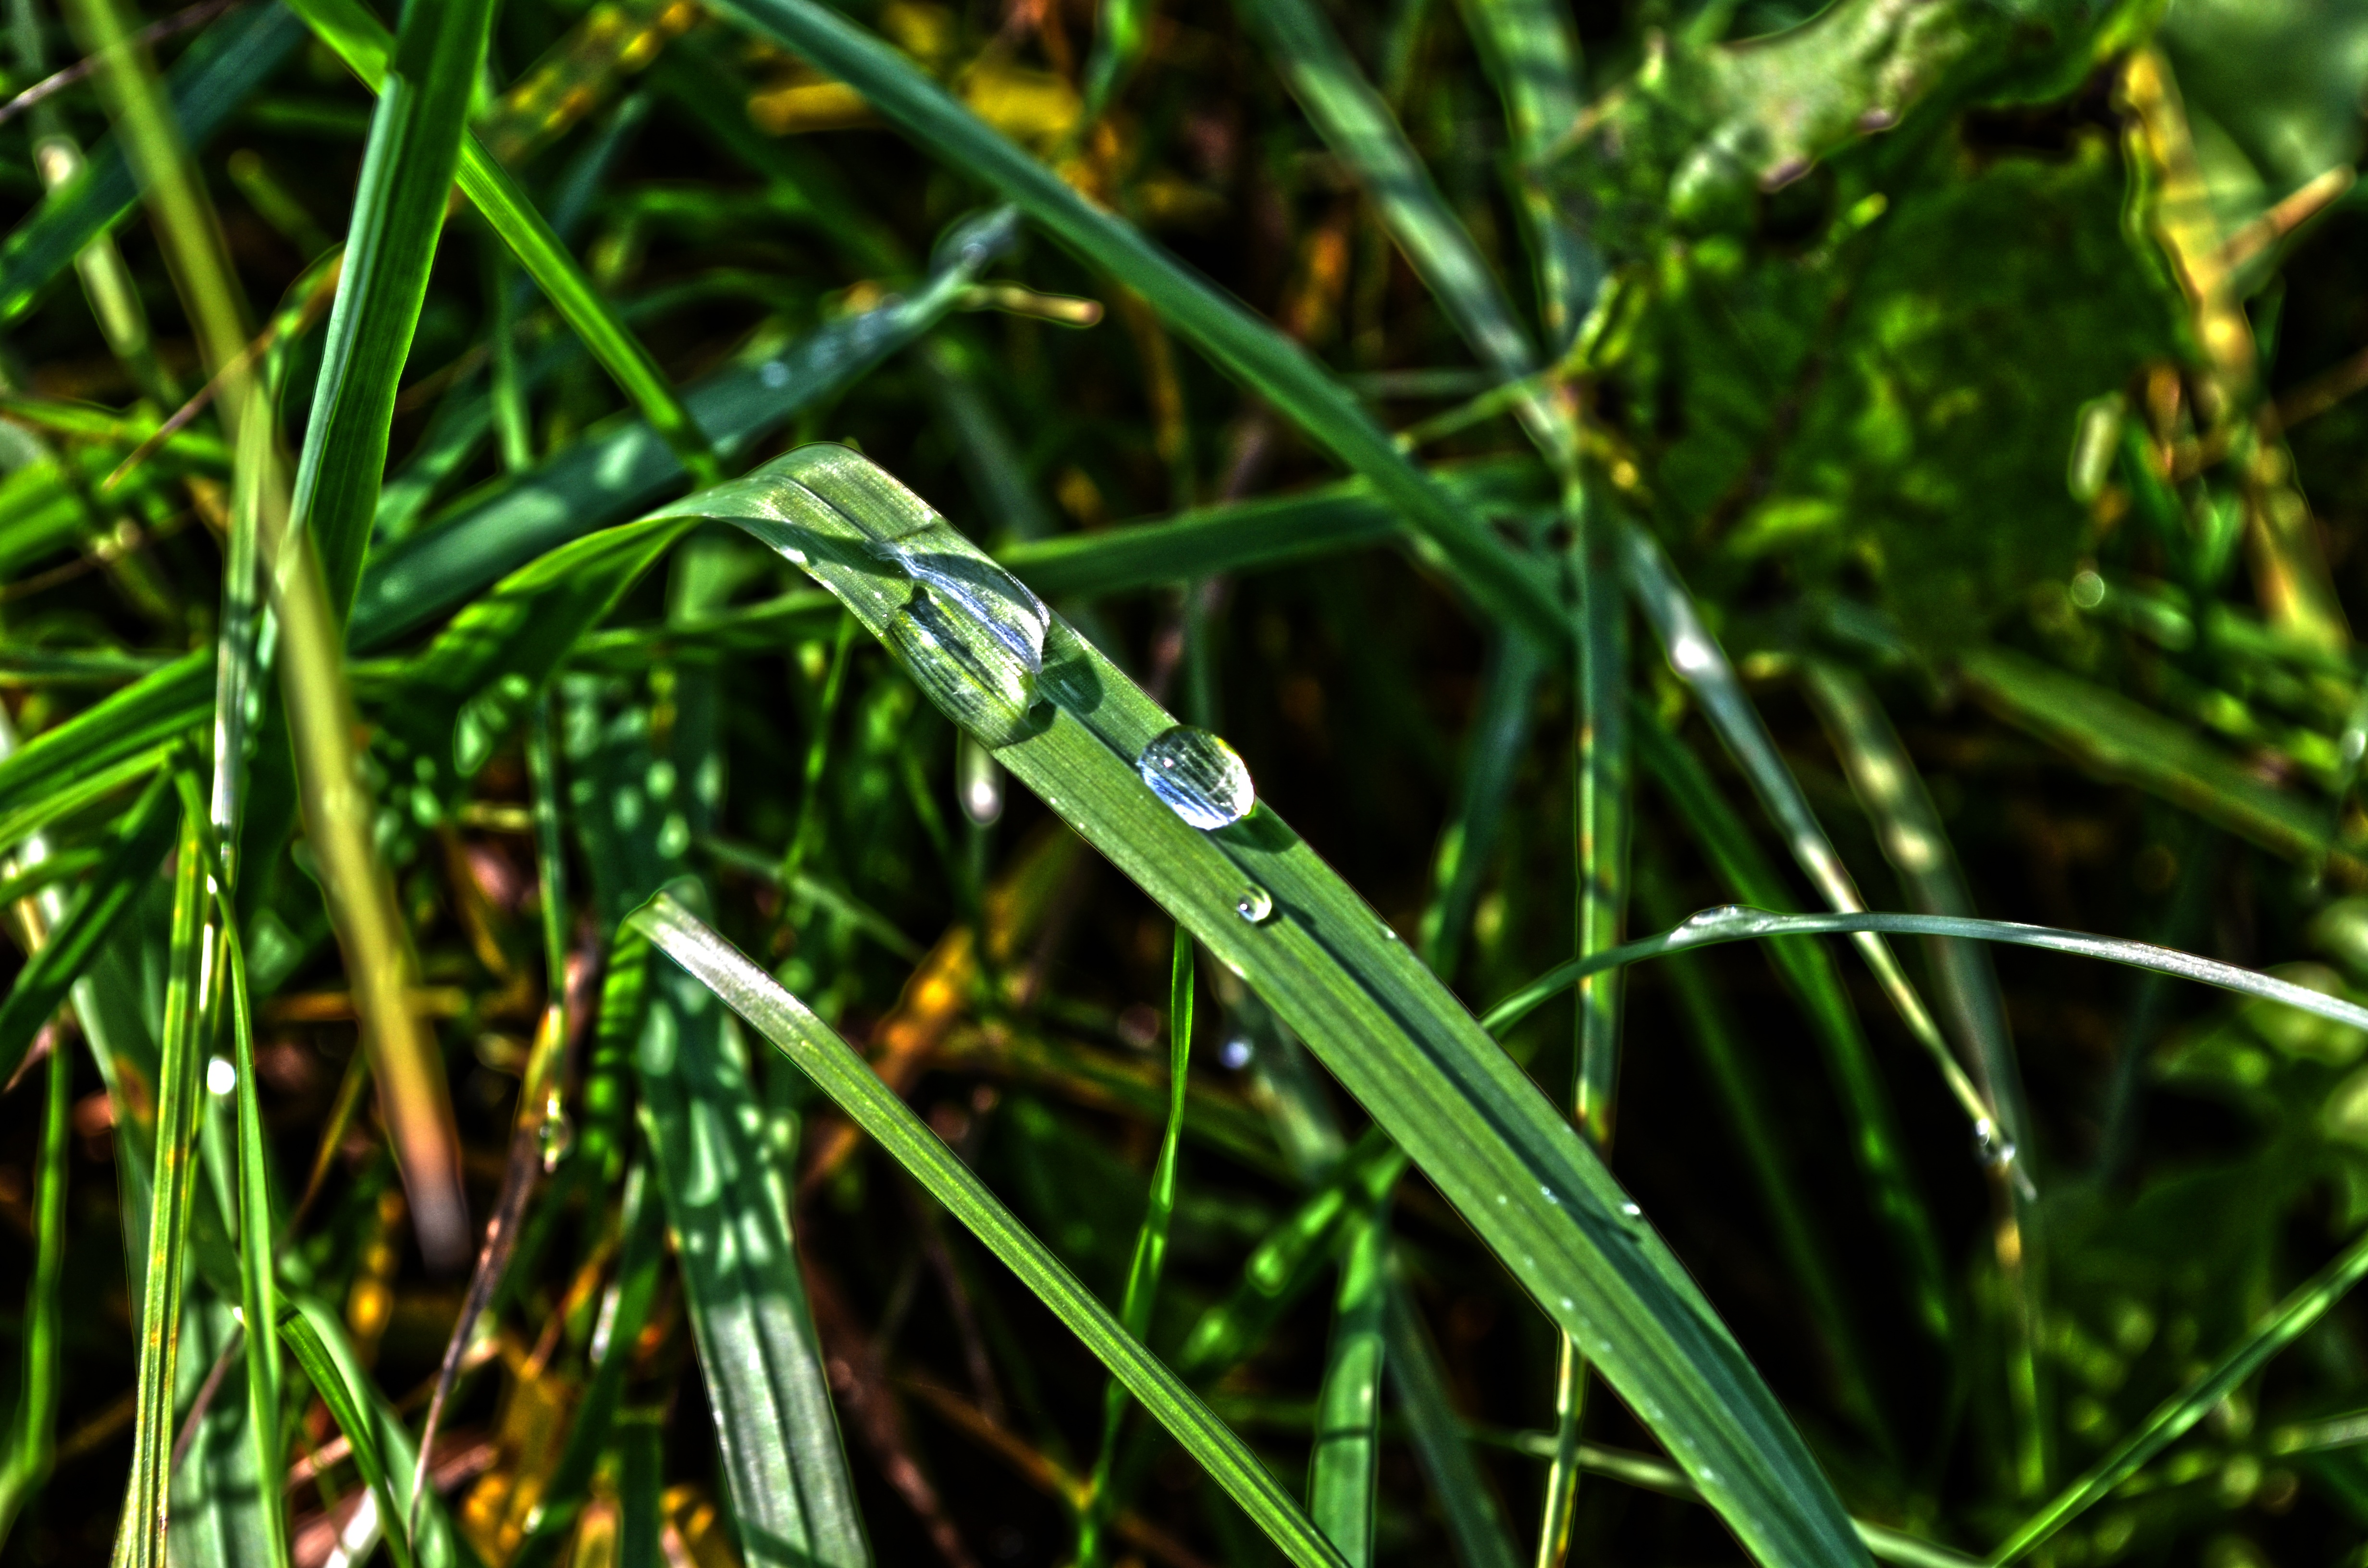
nature, grass, branch, drop, dew, plant, lawn, meadow, leaf, flower, green, insect, macro, flora, fauna, moisture, macro photography, grass family, plant stem